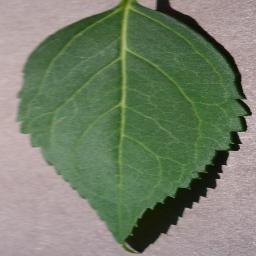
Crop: cherry
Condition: (including_sour)_healthy